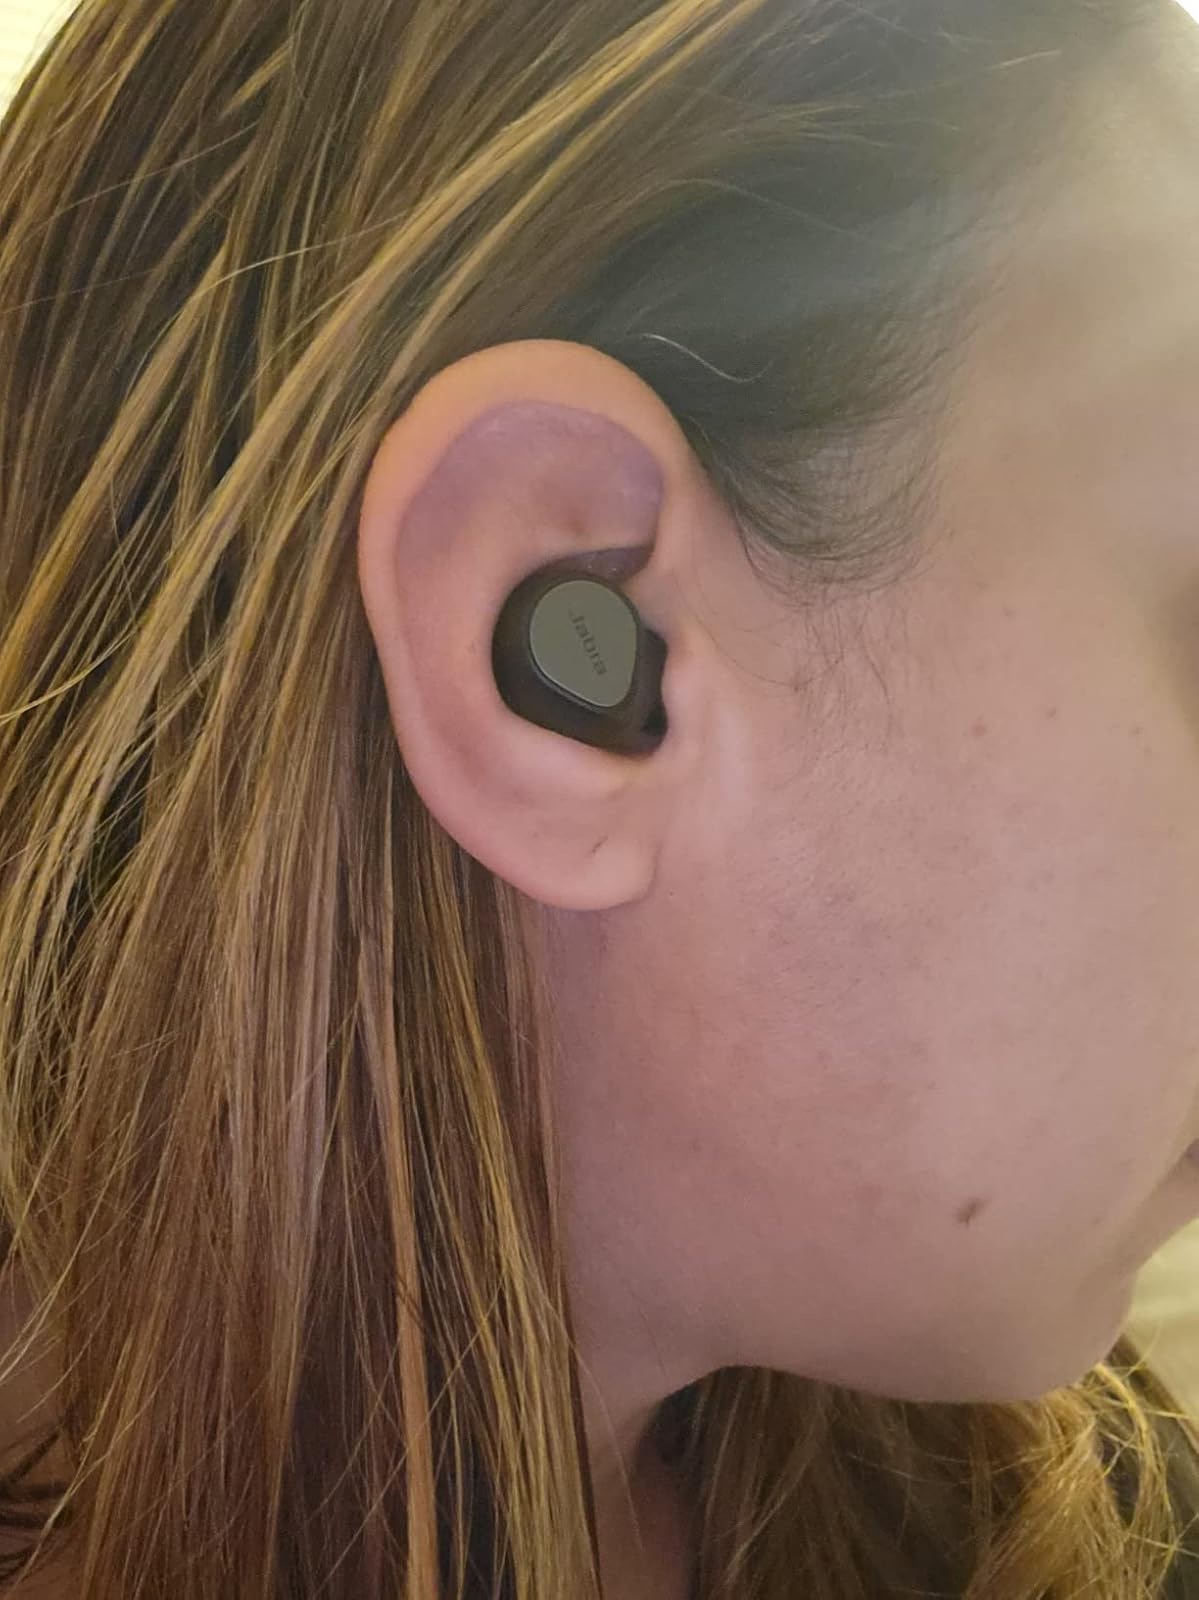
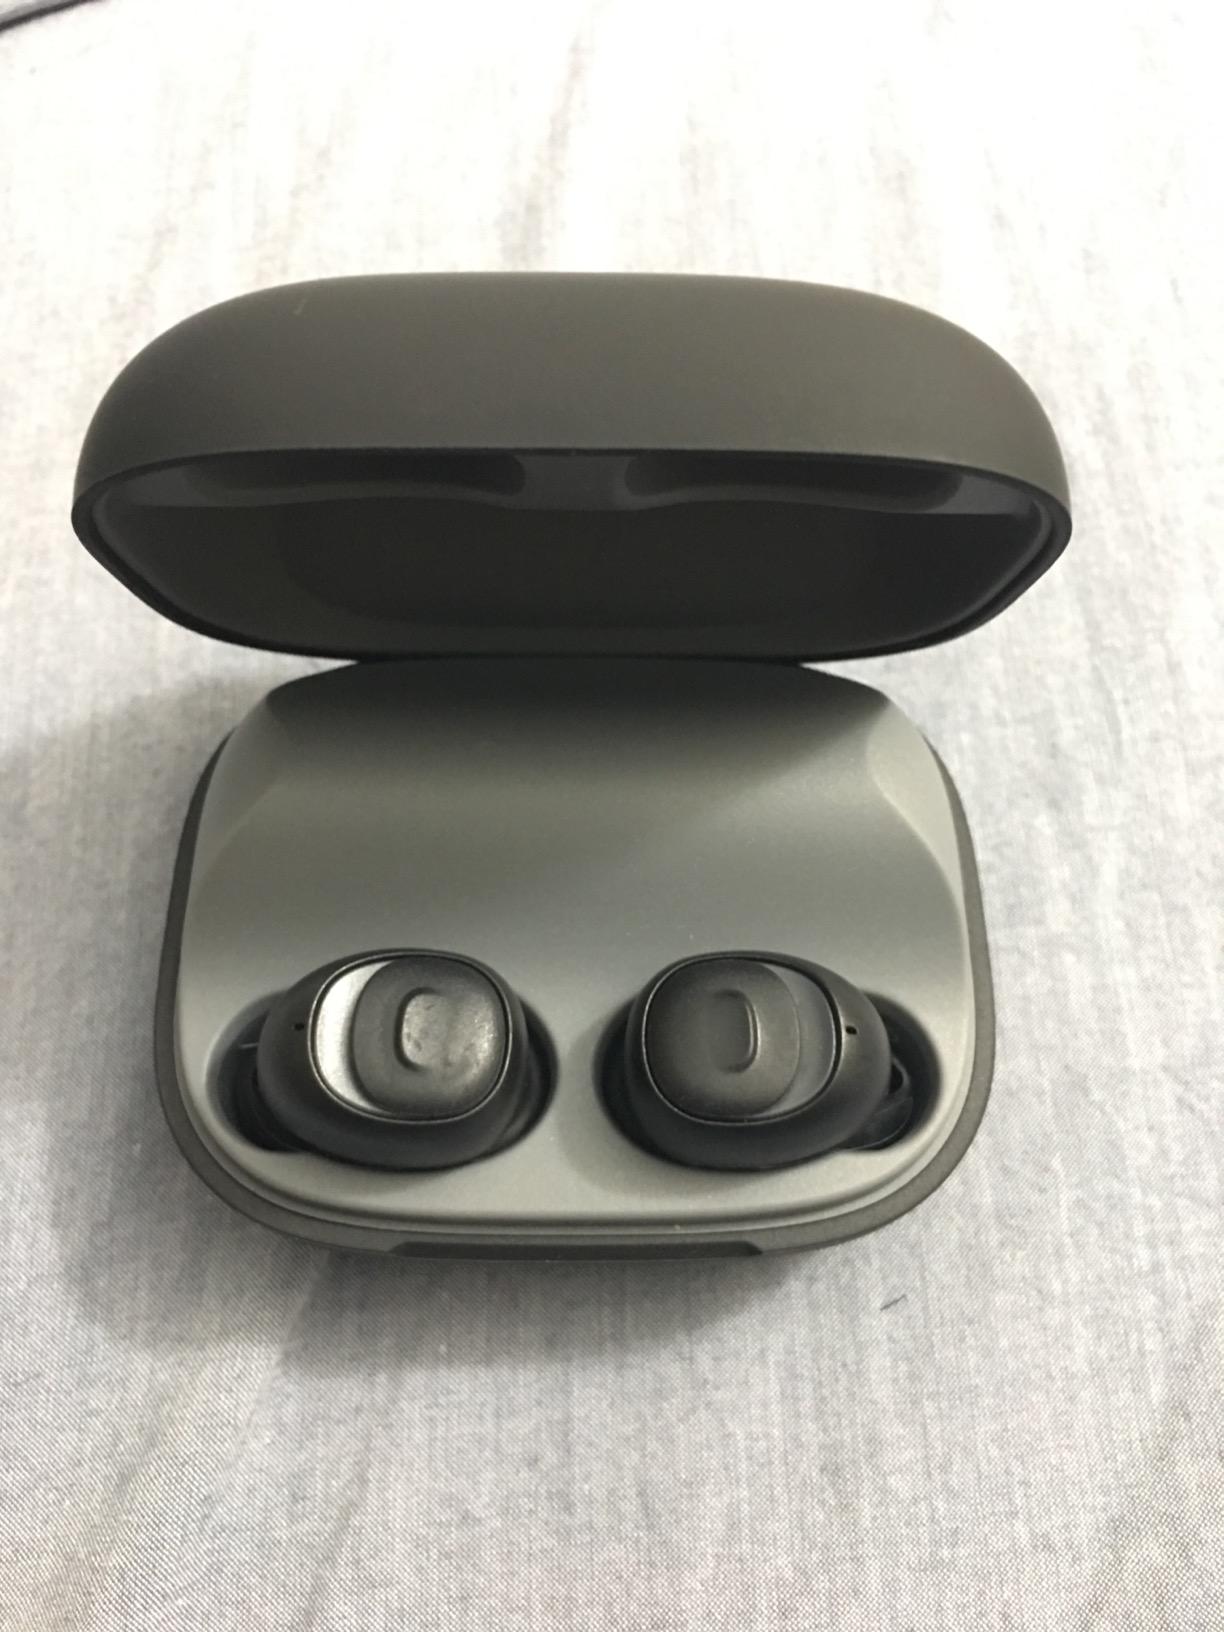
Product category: earbuds
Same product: no